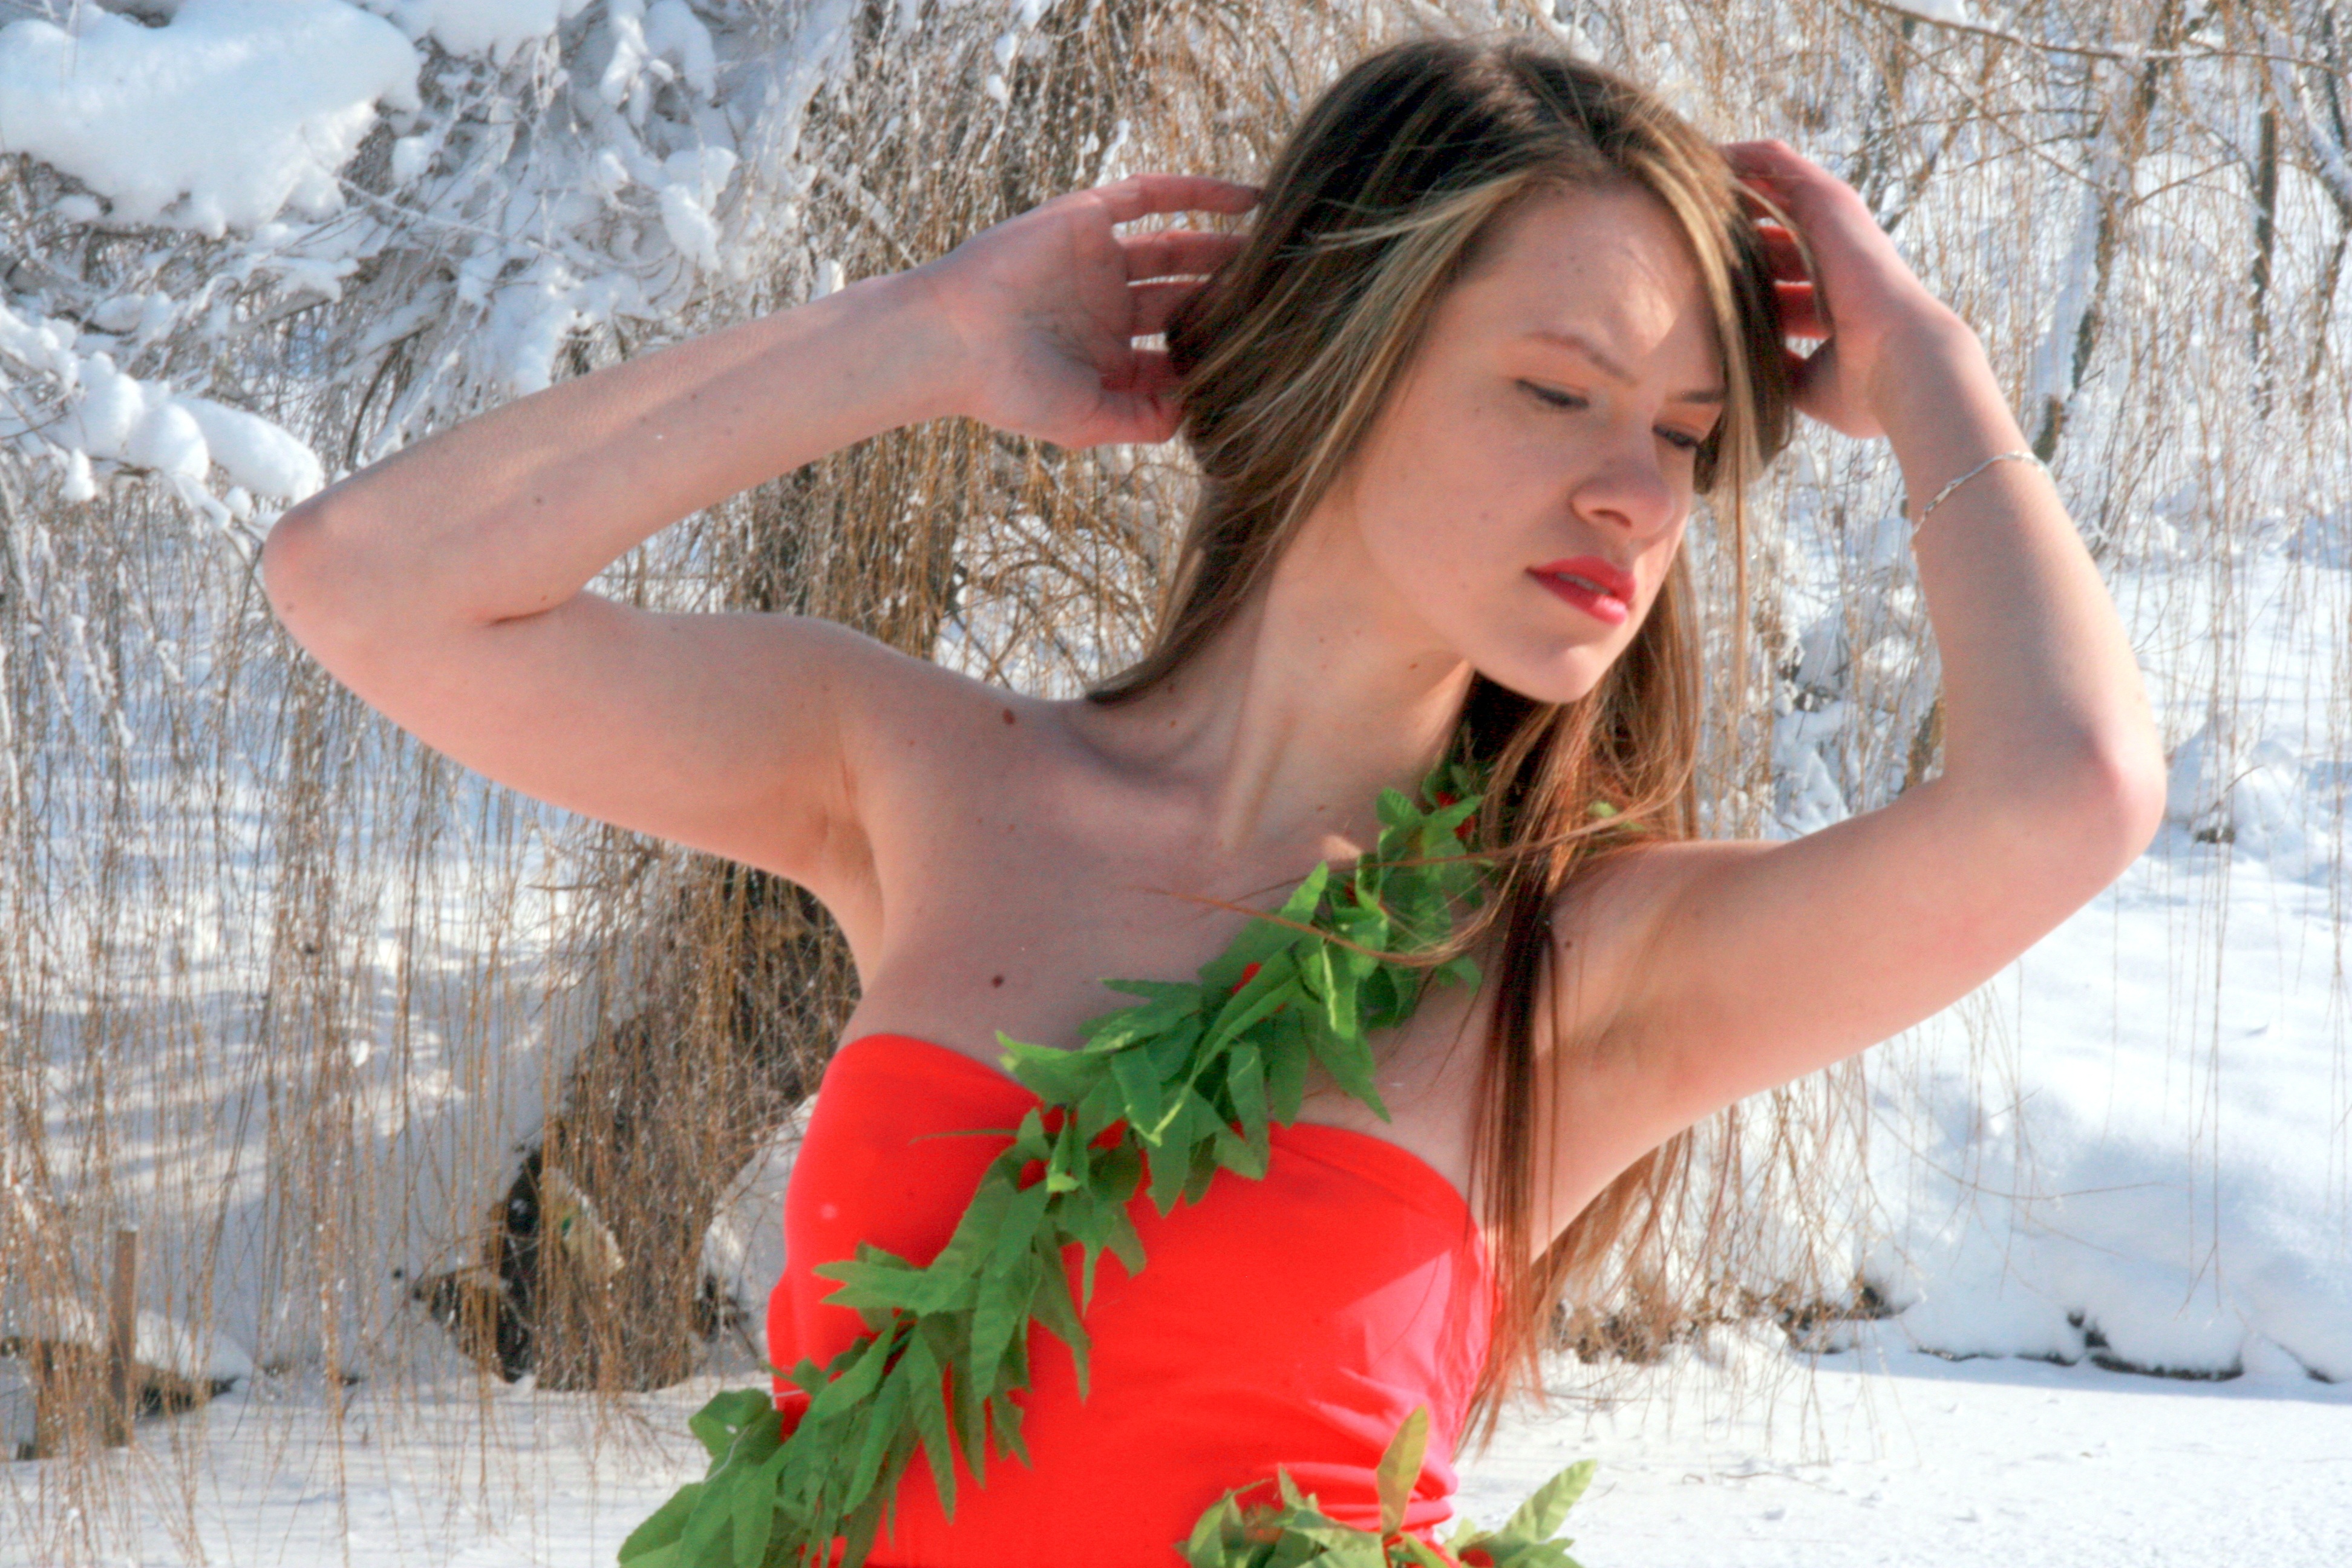
snow, girl, woman, hair, white, photography, leg, model, spring, red, clothing, blonde, hairstyle, life, swimwear, long hair, dress, beauty, princess, abdomen, photo shoot